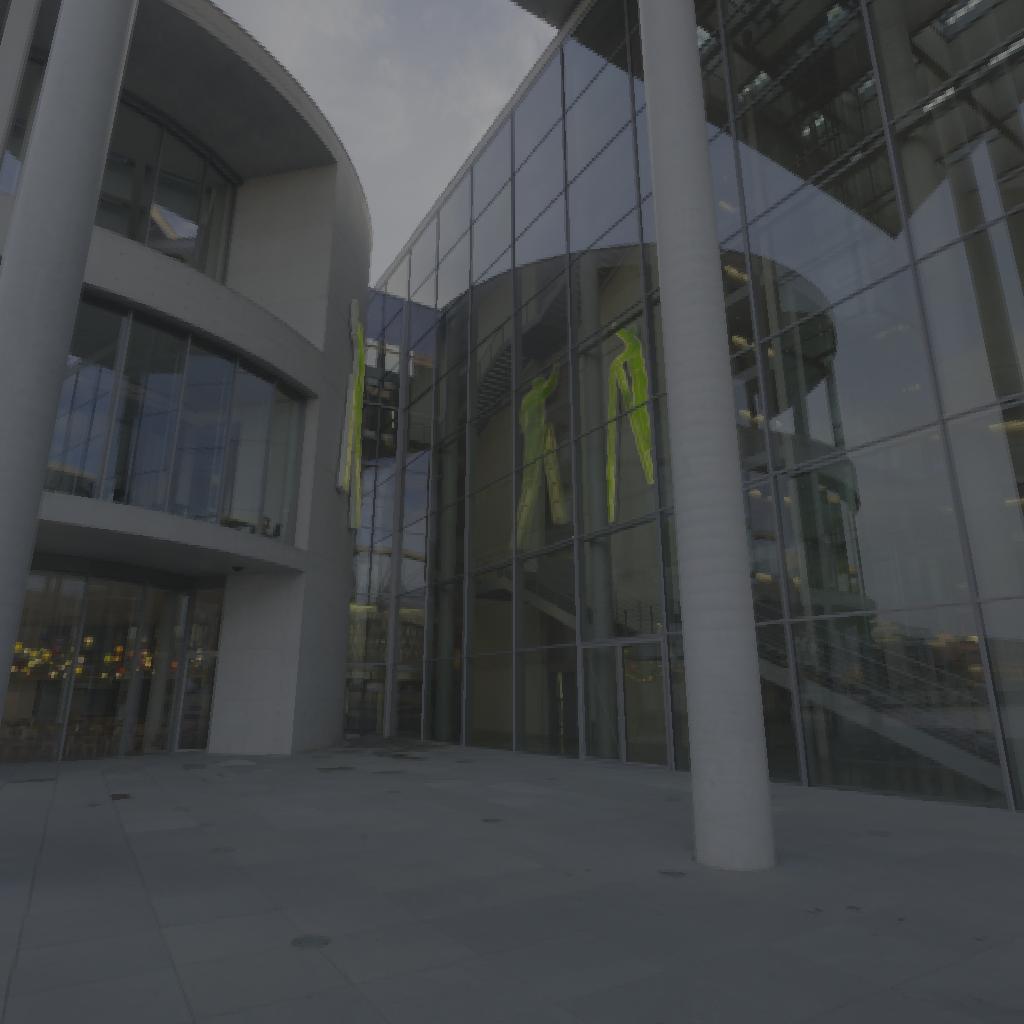
scene-linear HDR photo, Modern Buildings, outdoor, river, building, city, urban, concrete, urban, sunrise-sunset, partly cloudy, medium contrast, natural light, high dynamic range, physically based lighting